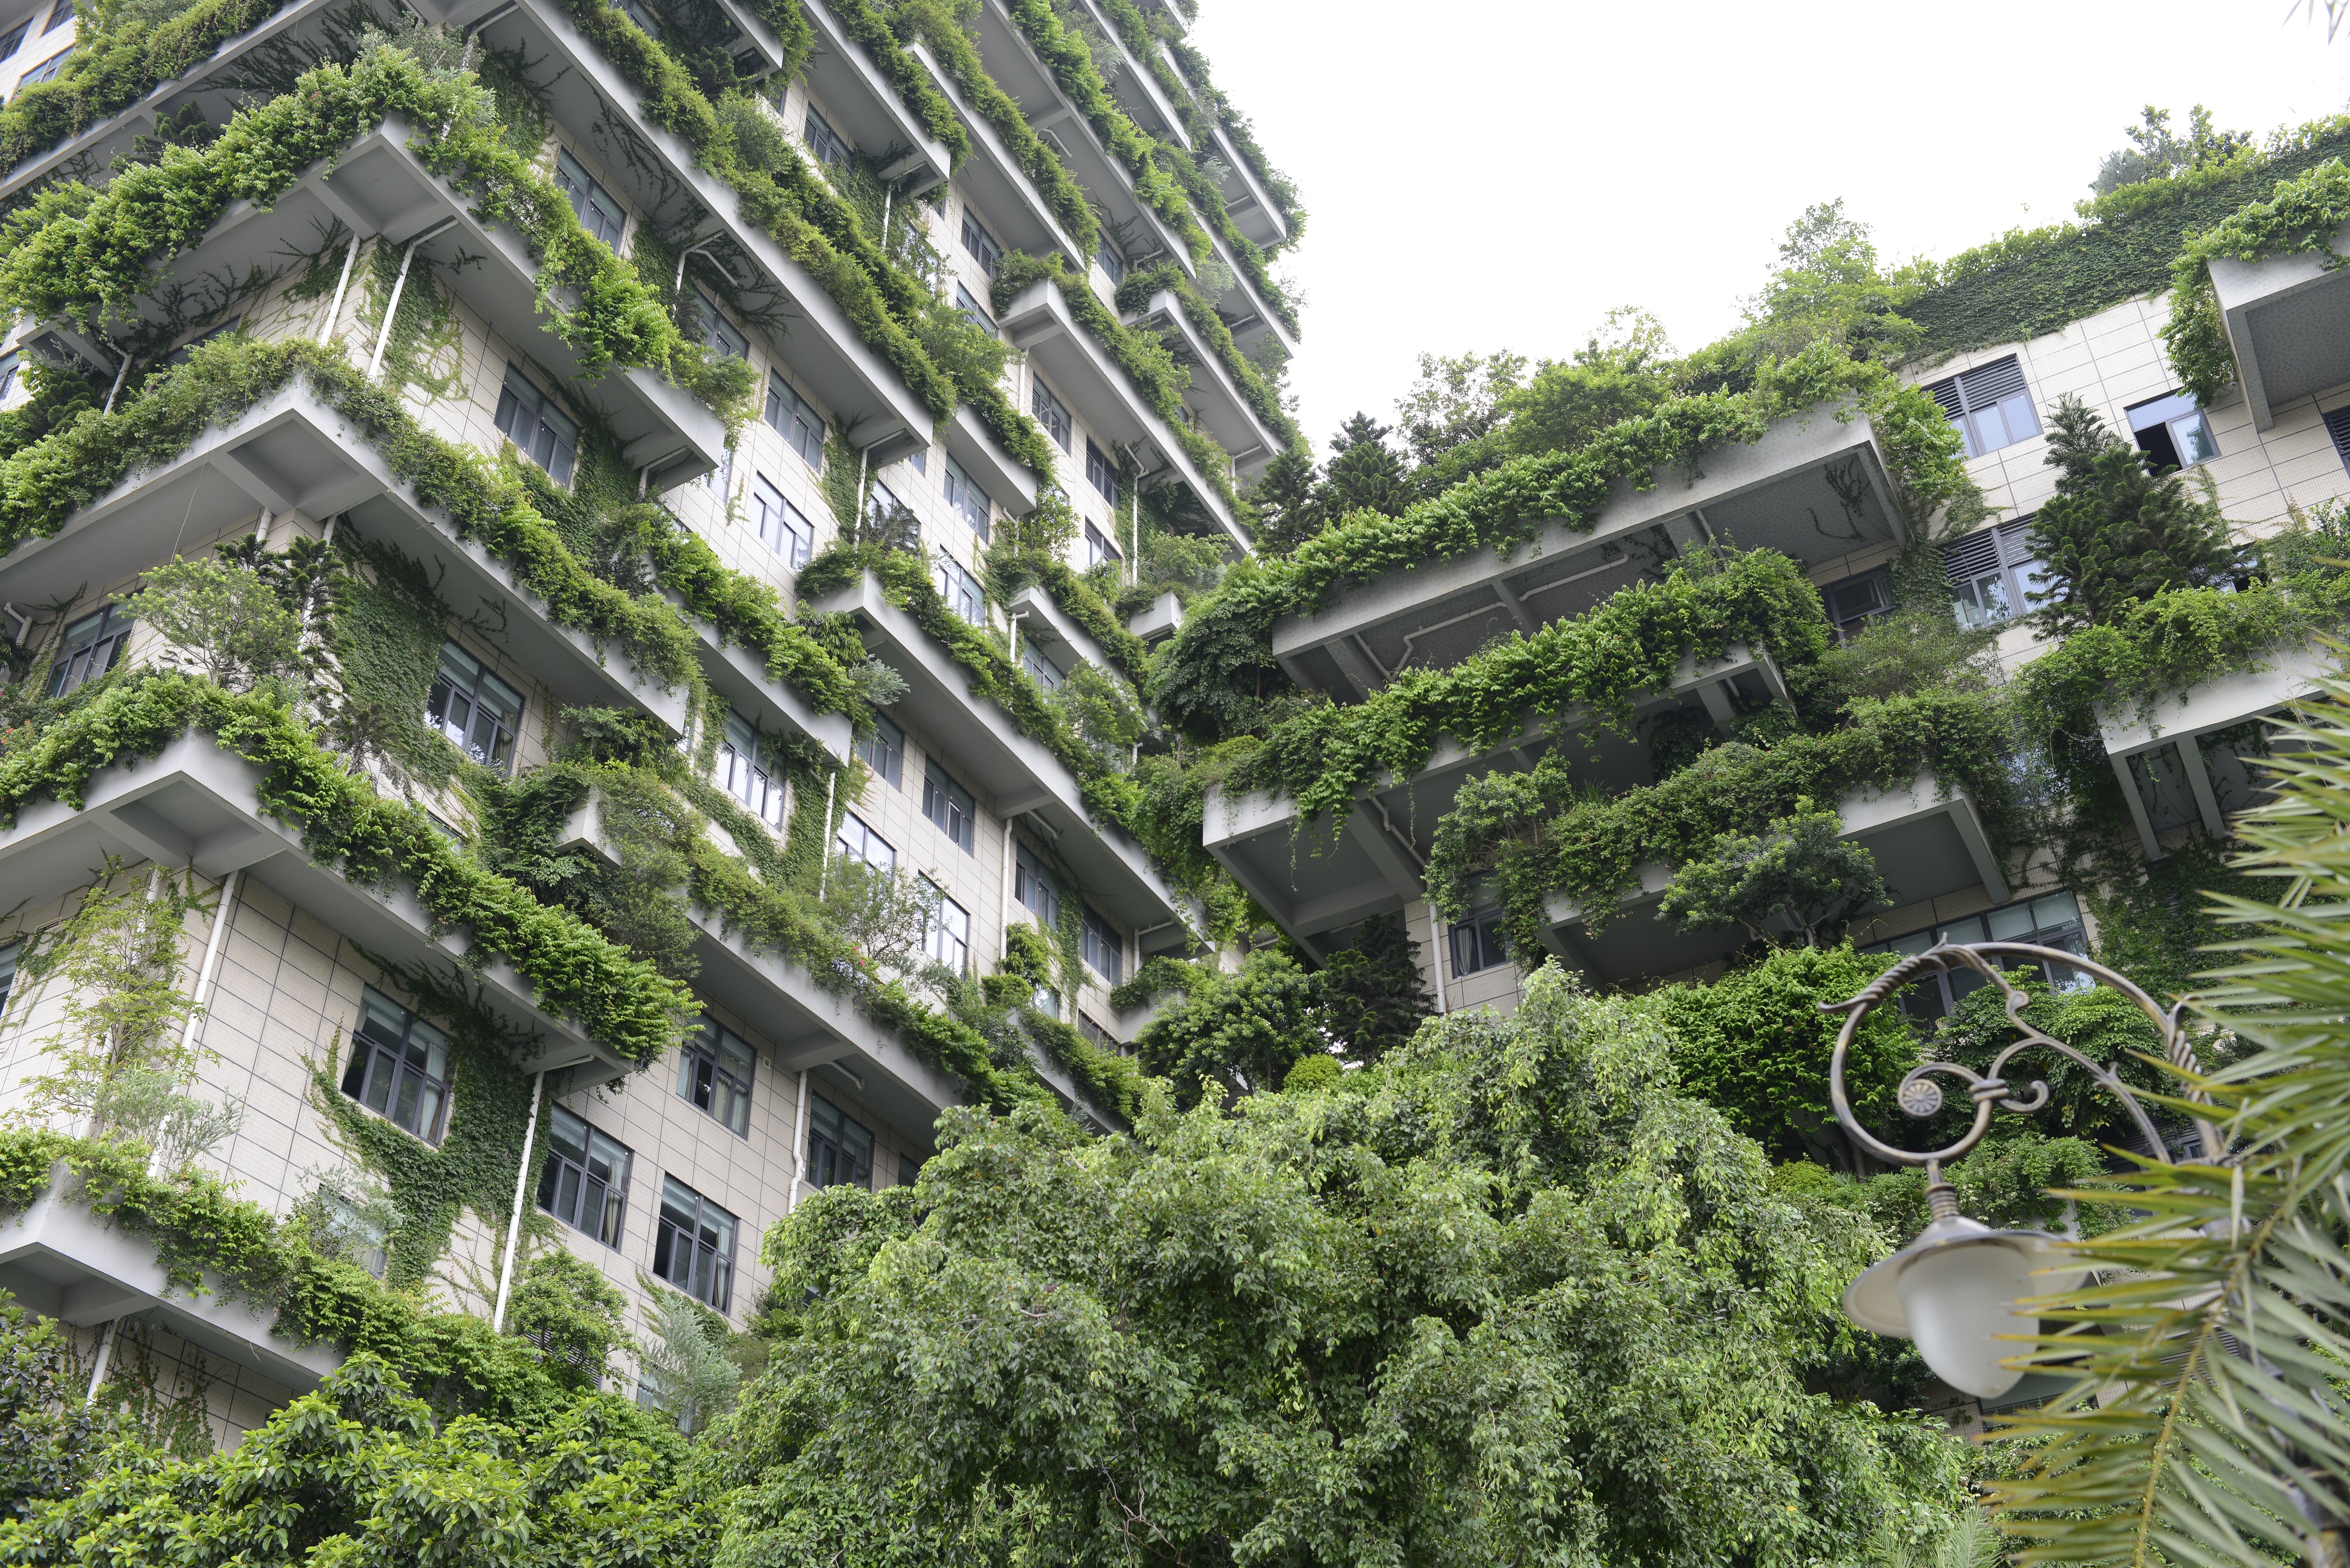
tree, plant, mansion, city, village, balcony, suburb, green, property, garden, plantation, estate, china, condominium, neighbourhood, tall buildings, residential area, woody plant